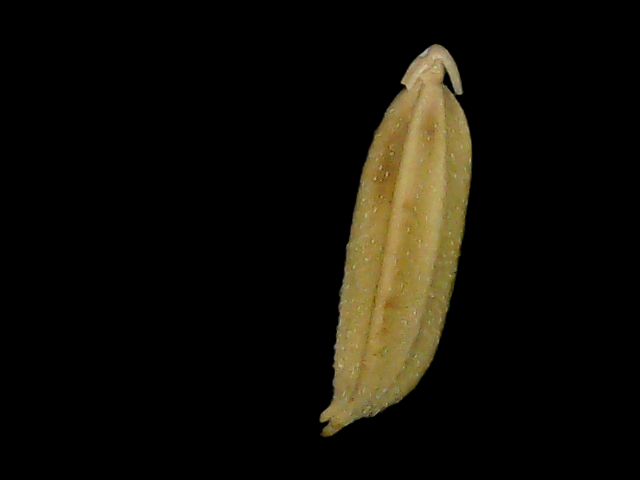
Rice variety: Bd85